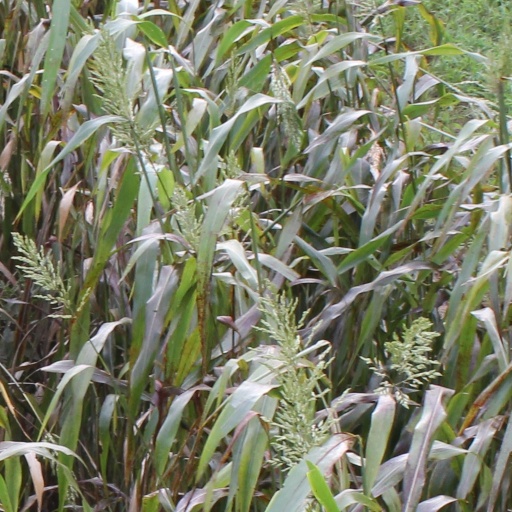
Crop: sorghum